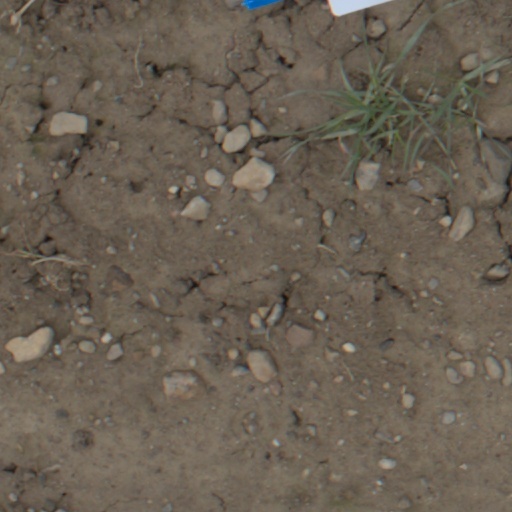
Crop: wheat